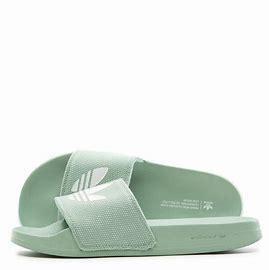
Brand: Adidas
Model: Adilette